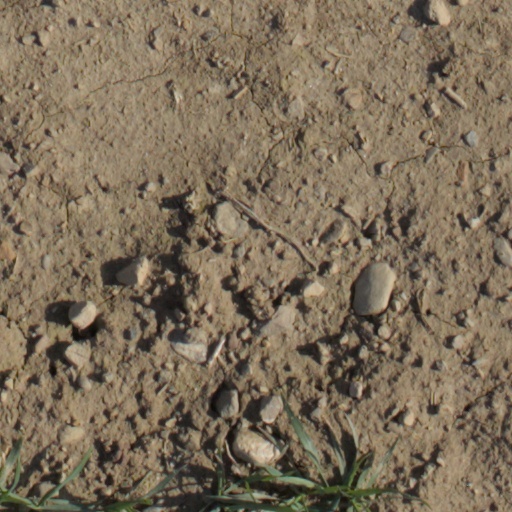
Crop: wheat